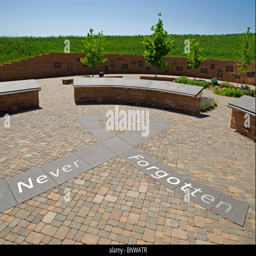
entrance showing the words , in foreground and display